Pente

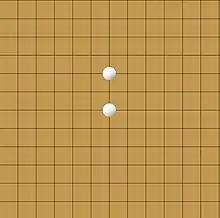
The I shape is formed by an open stretch two.

The I shape is a stretch two unbound on either side and with the space to expand to an L shape in at least one of the applicable directions. The l shape, like the stretch two, protects your two stones from being captured as a pair, and has the ability to threaten to become an open tria or an L shape. It is the weakest of the "letter" shapes and is largely valuable for its potential rather than its strength as a pattern.